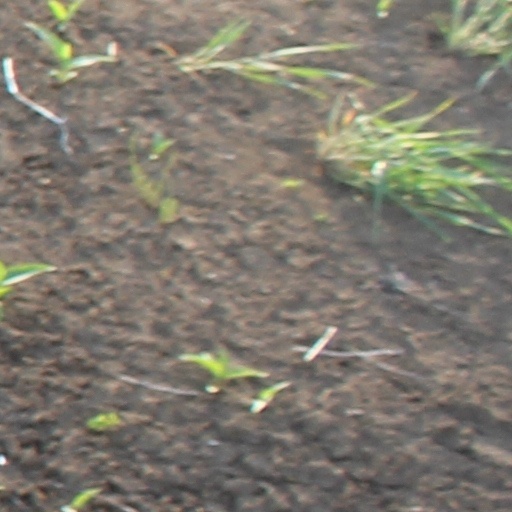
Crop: wheat